Carlisle railway history

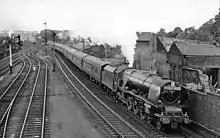
The up "Royal Scot" approaching Carlisle in 1960

The advent of World War I (1914–1918) resulted in a huge upsurge in goods traffic at Carlisle, and the dispersed goods depots of the individual companies resulted in heavy traffic in trip workings between them. Some beneficial co-ordination was achieved by a (goods traffic) Joint Control Committee from 1916.